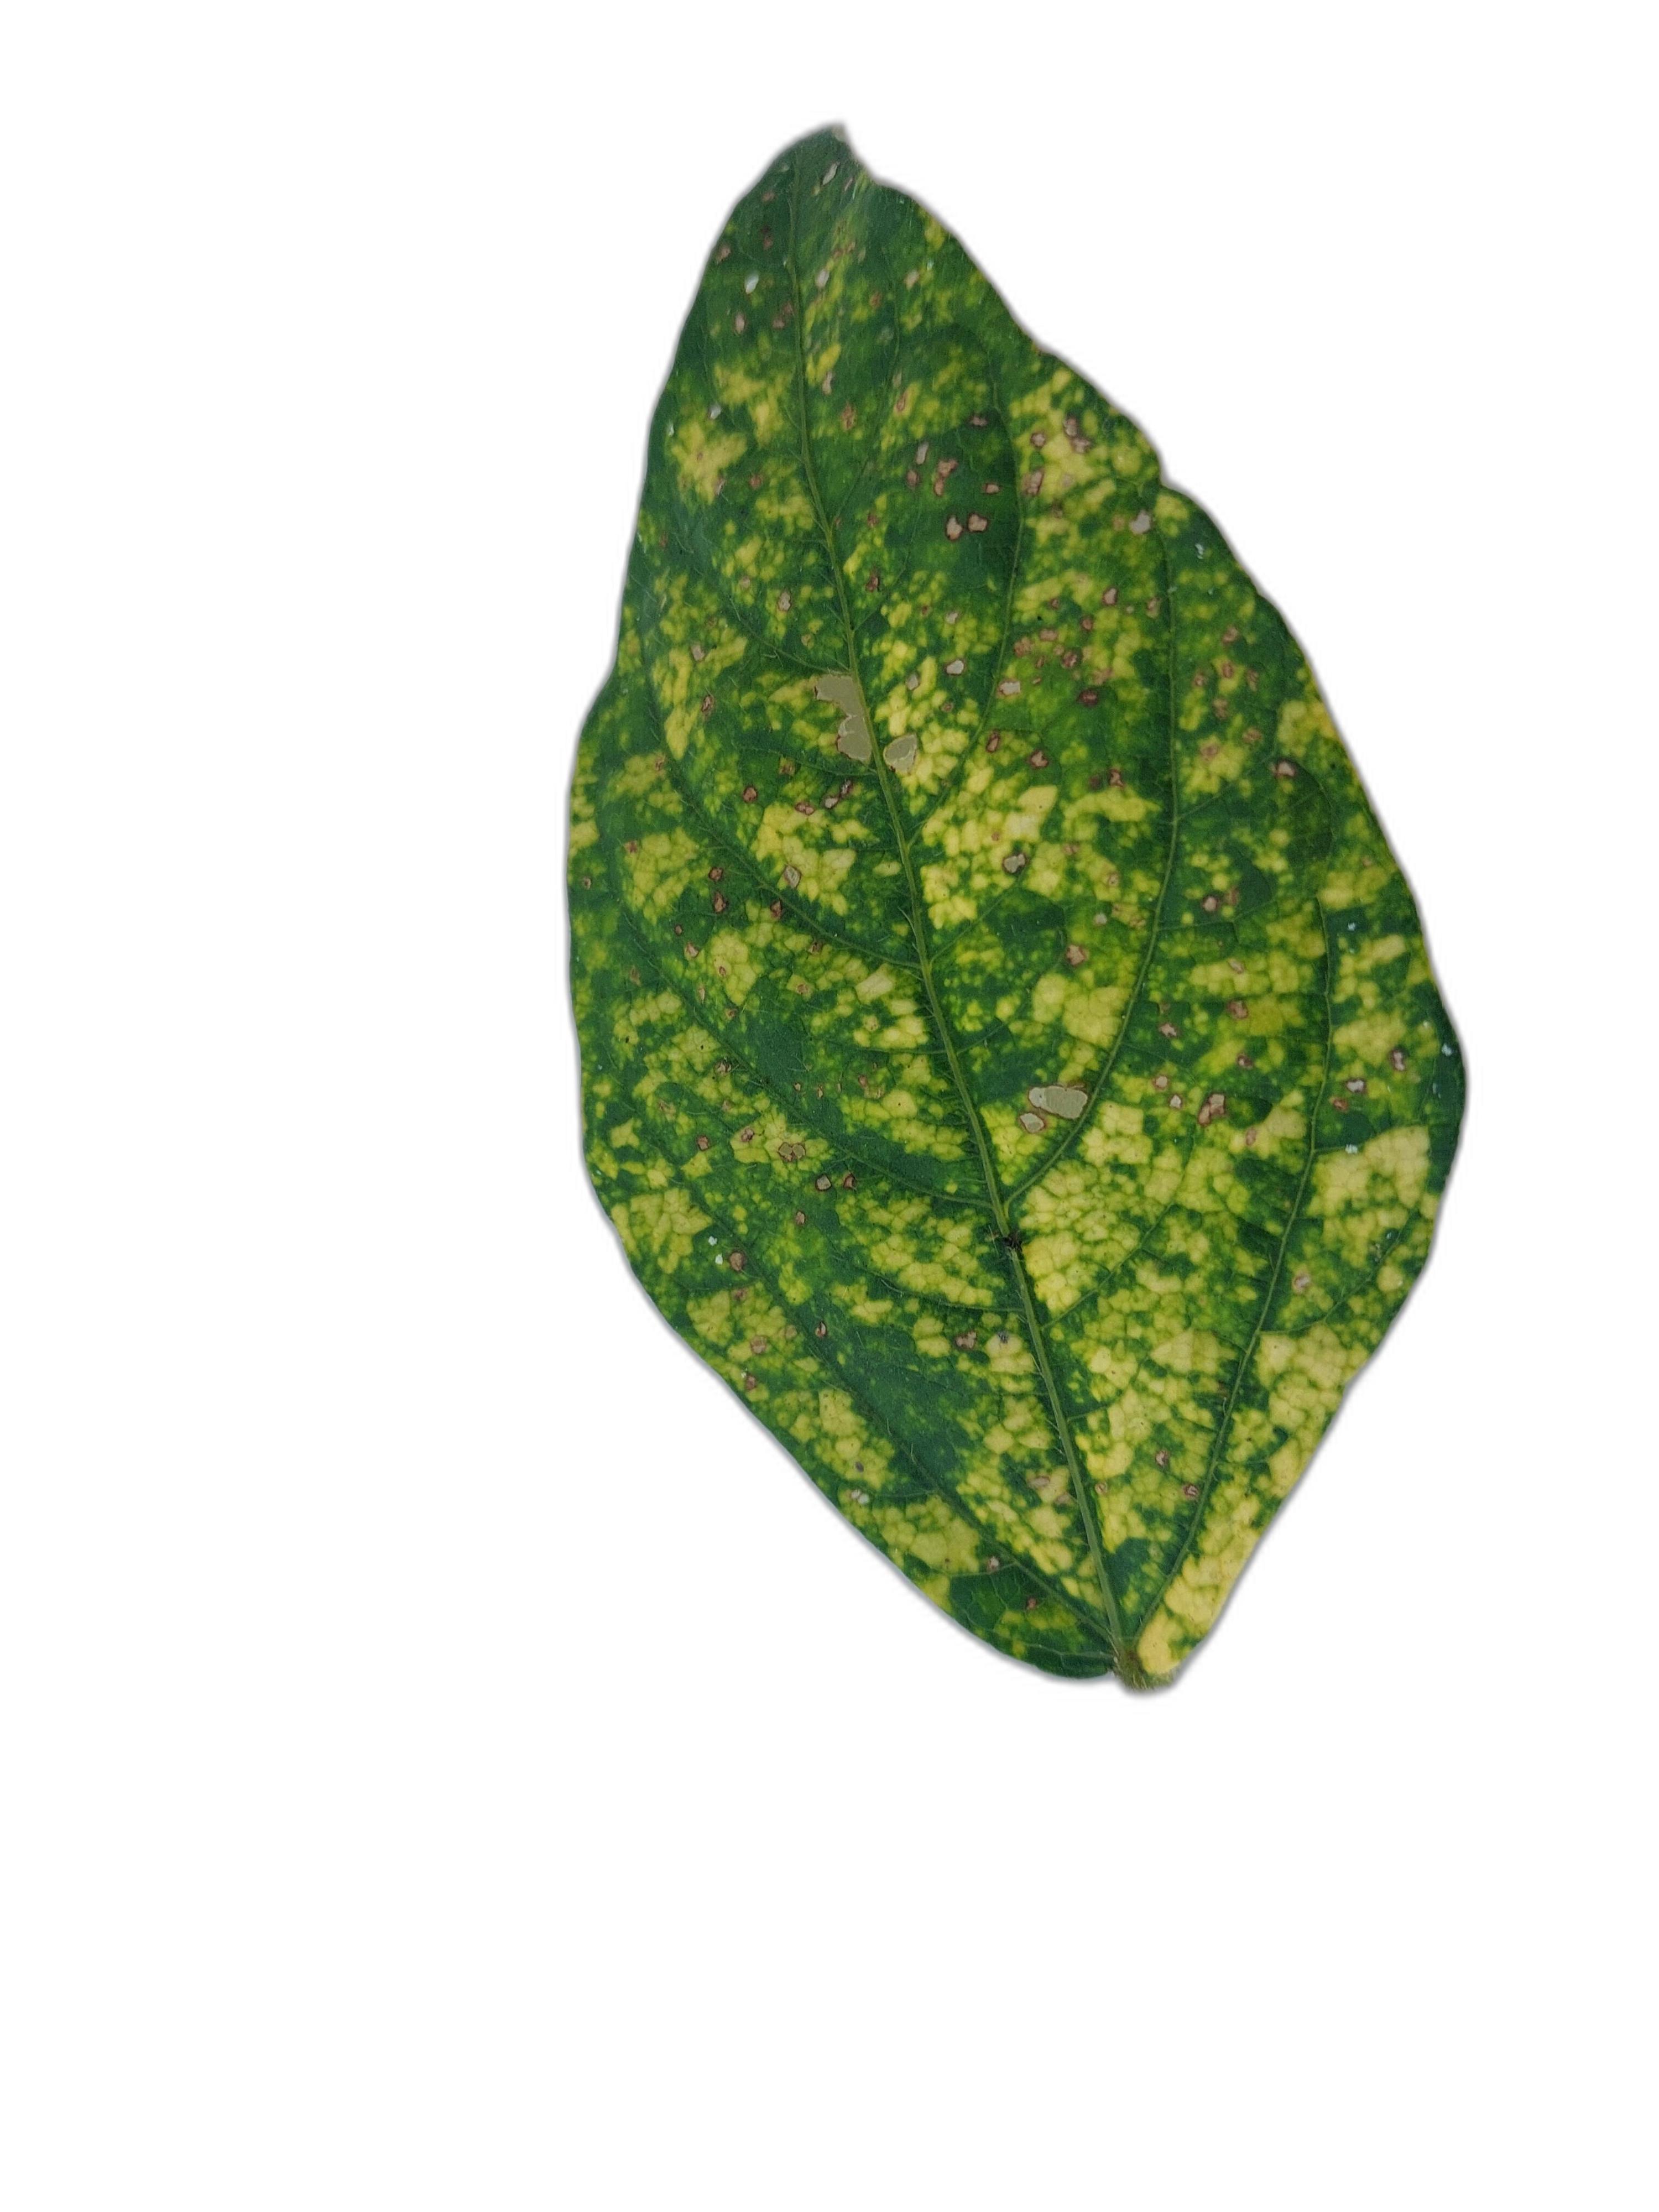
Label: Yellow Mosaic